Bacon cake

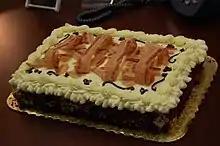
Cake with a topping of bacon.

A sweet bacon cake typically has bacon as a flavor accent or topping. Bacon pairs well with chocolate, and recipes for chocolate bacon cake are numerous. A related item is the bacon cupcake.